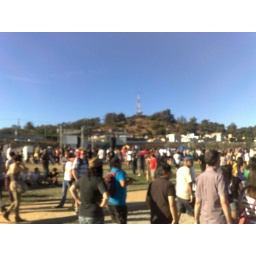
Radio tower over rock festival